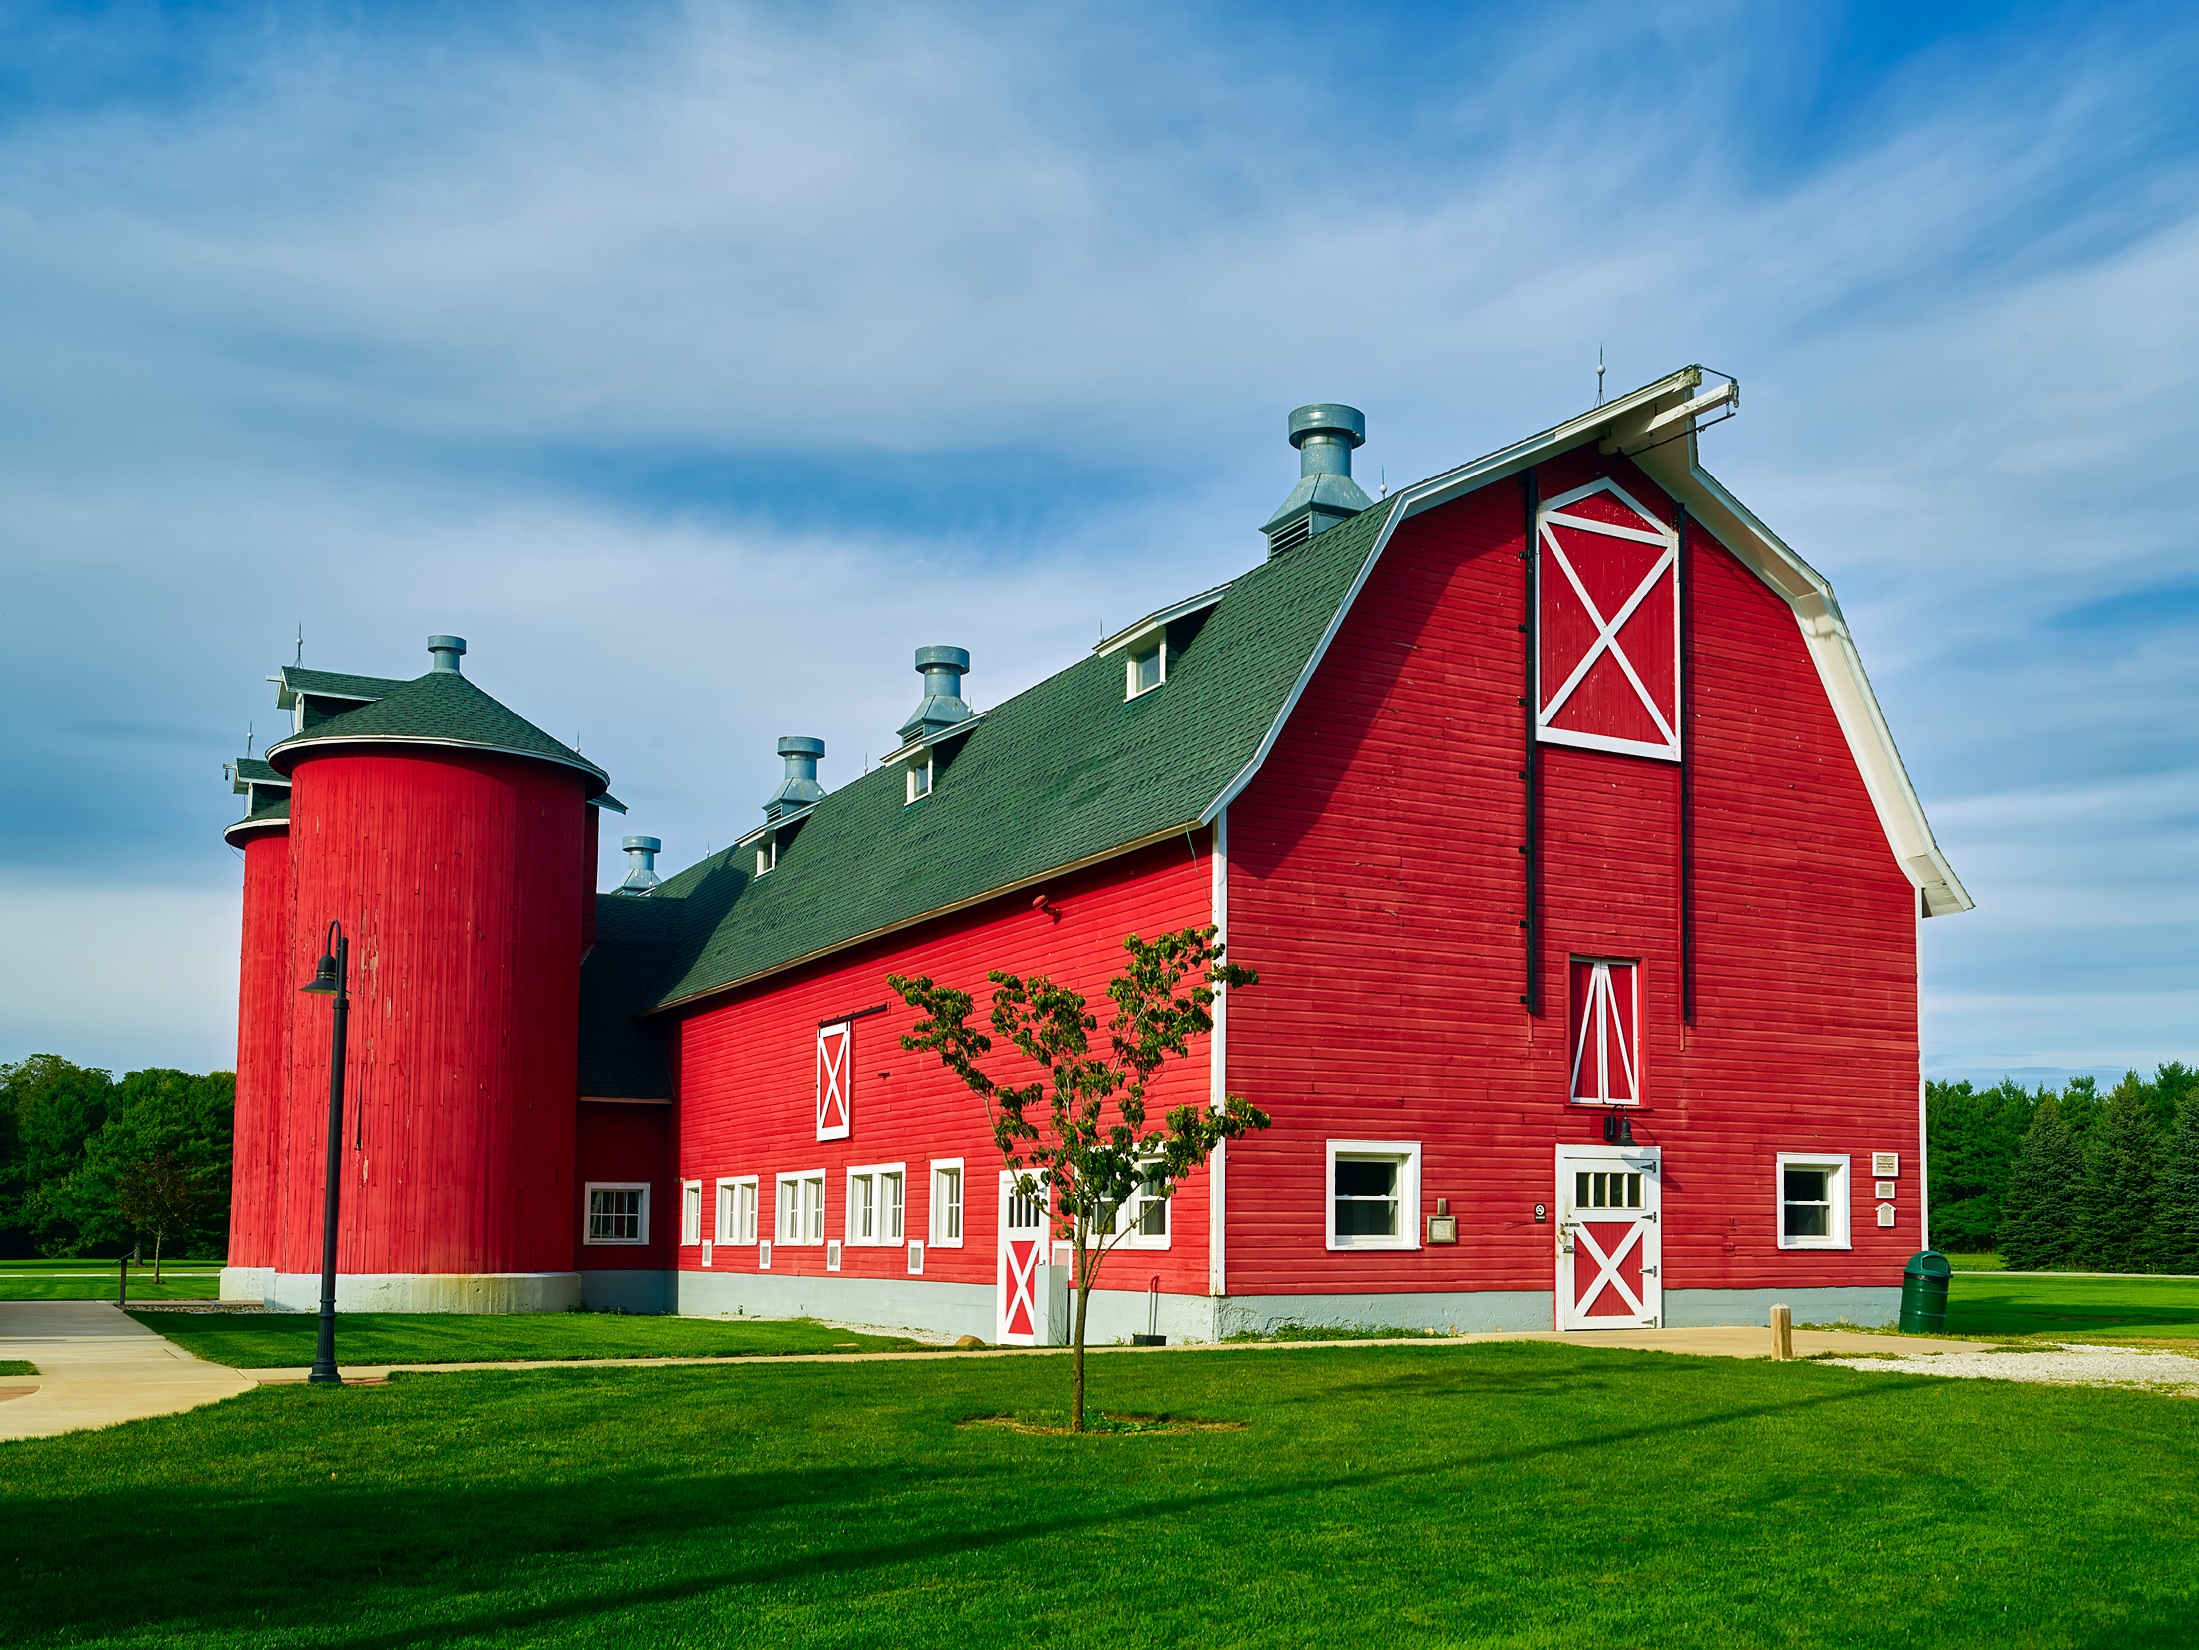
landscape, sky, farm, countryside, house, building, barn, country, rustic, red, tower, scenic, agriculture, outdoors, hdr, clouds, estate, rural area, indiana, red barn